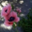
Label: poppy